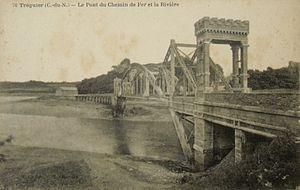
Carte postale ancienne édité par Le Roy, n°76""Tréguier (CdN) - Le Pont du chemin de fer et la rivière""
Les chemins de fer des Côtes-du-Nord étaient l'un des plus grands réseaux secondaires à voie métrique de France. Il quadrillait le département des Côtes-du-Nord. Le relief accidenté des lignes a nécessité la construction de nombreux ouvrages d'arts. L'ingénieur Harel de la Noë a utilisé la technique du Sidéro-Ciment pour les nombreux ouvrages d'arts du réseau.
Le « Pont noir » est le pont reliant les communes de Tréguier et Plouguiel, en Bretagne, en France, franchissant le Guindy environ 400m avant la confluence avec le Jaudy. La passerelle Saint-François se situe 550m en amont.